IBus (London)

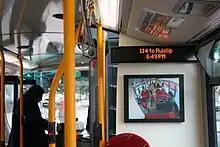
iBus displays on London Buses convey stop, destination and additional information to passengers

iBus is an Automatic Vehicle Location (AVL) system to improve London Buses using technology installed by Siemens. The system tracks all London's buses, providing passengers with audio-visual announcements and improved information on bus arrivals, as well as triggering bus priority at traffic lights.